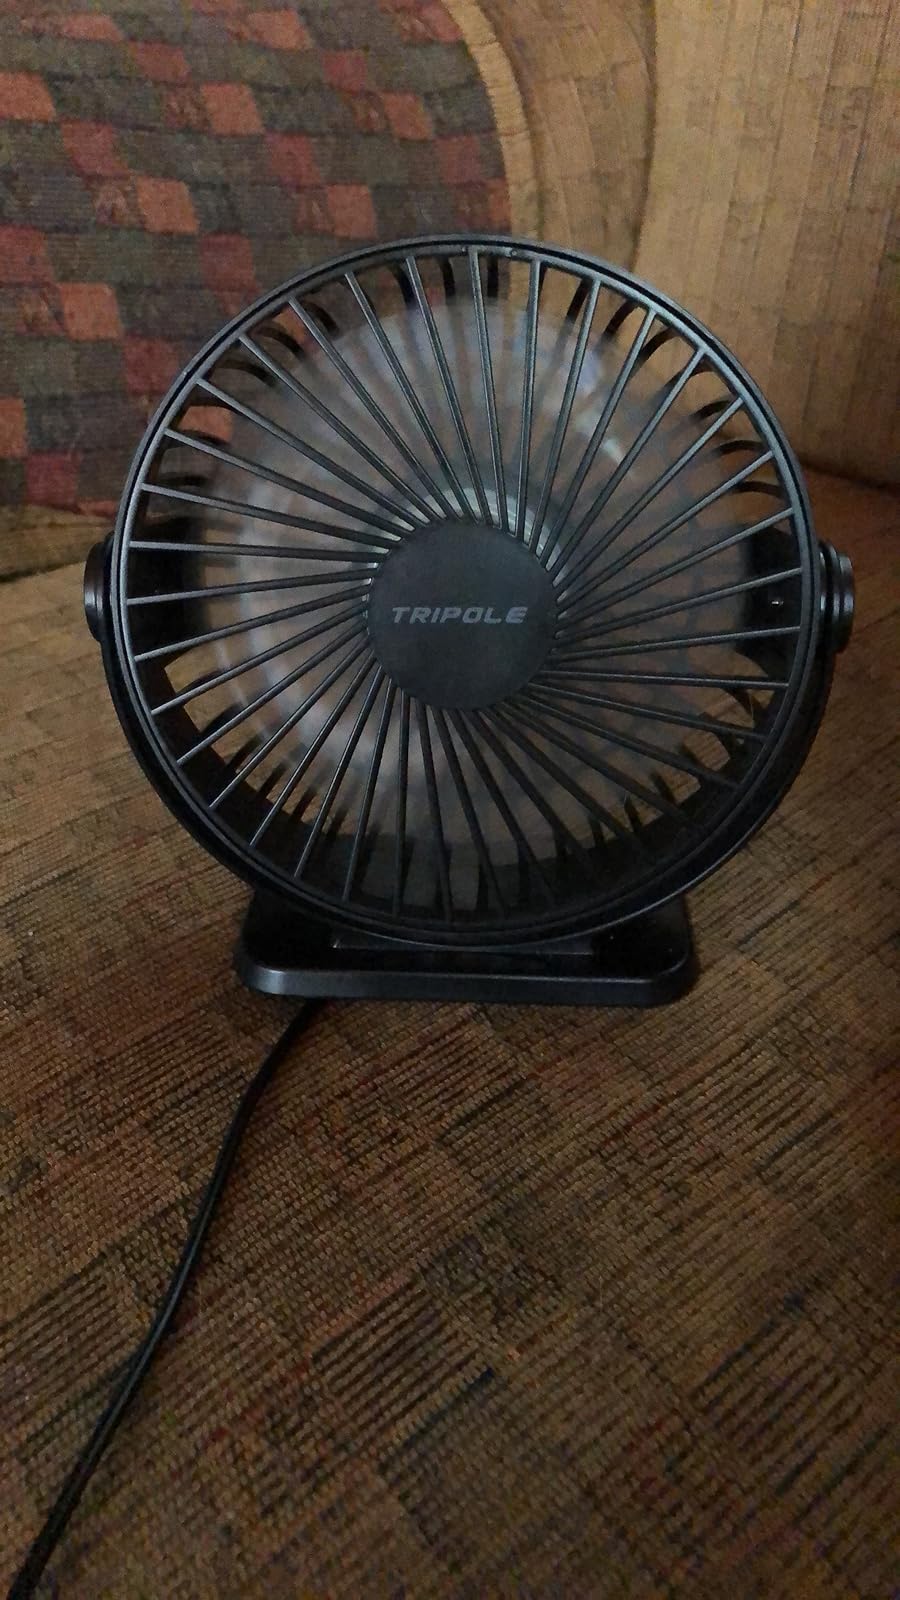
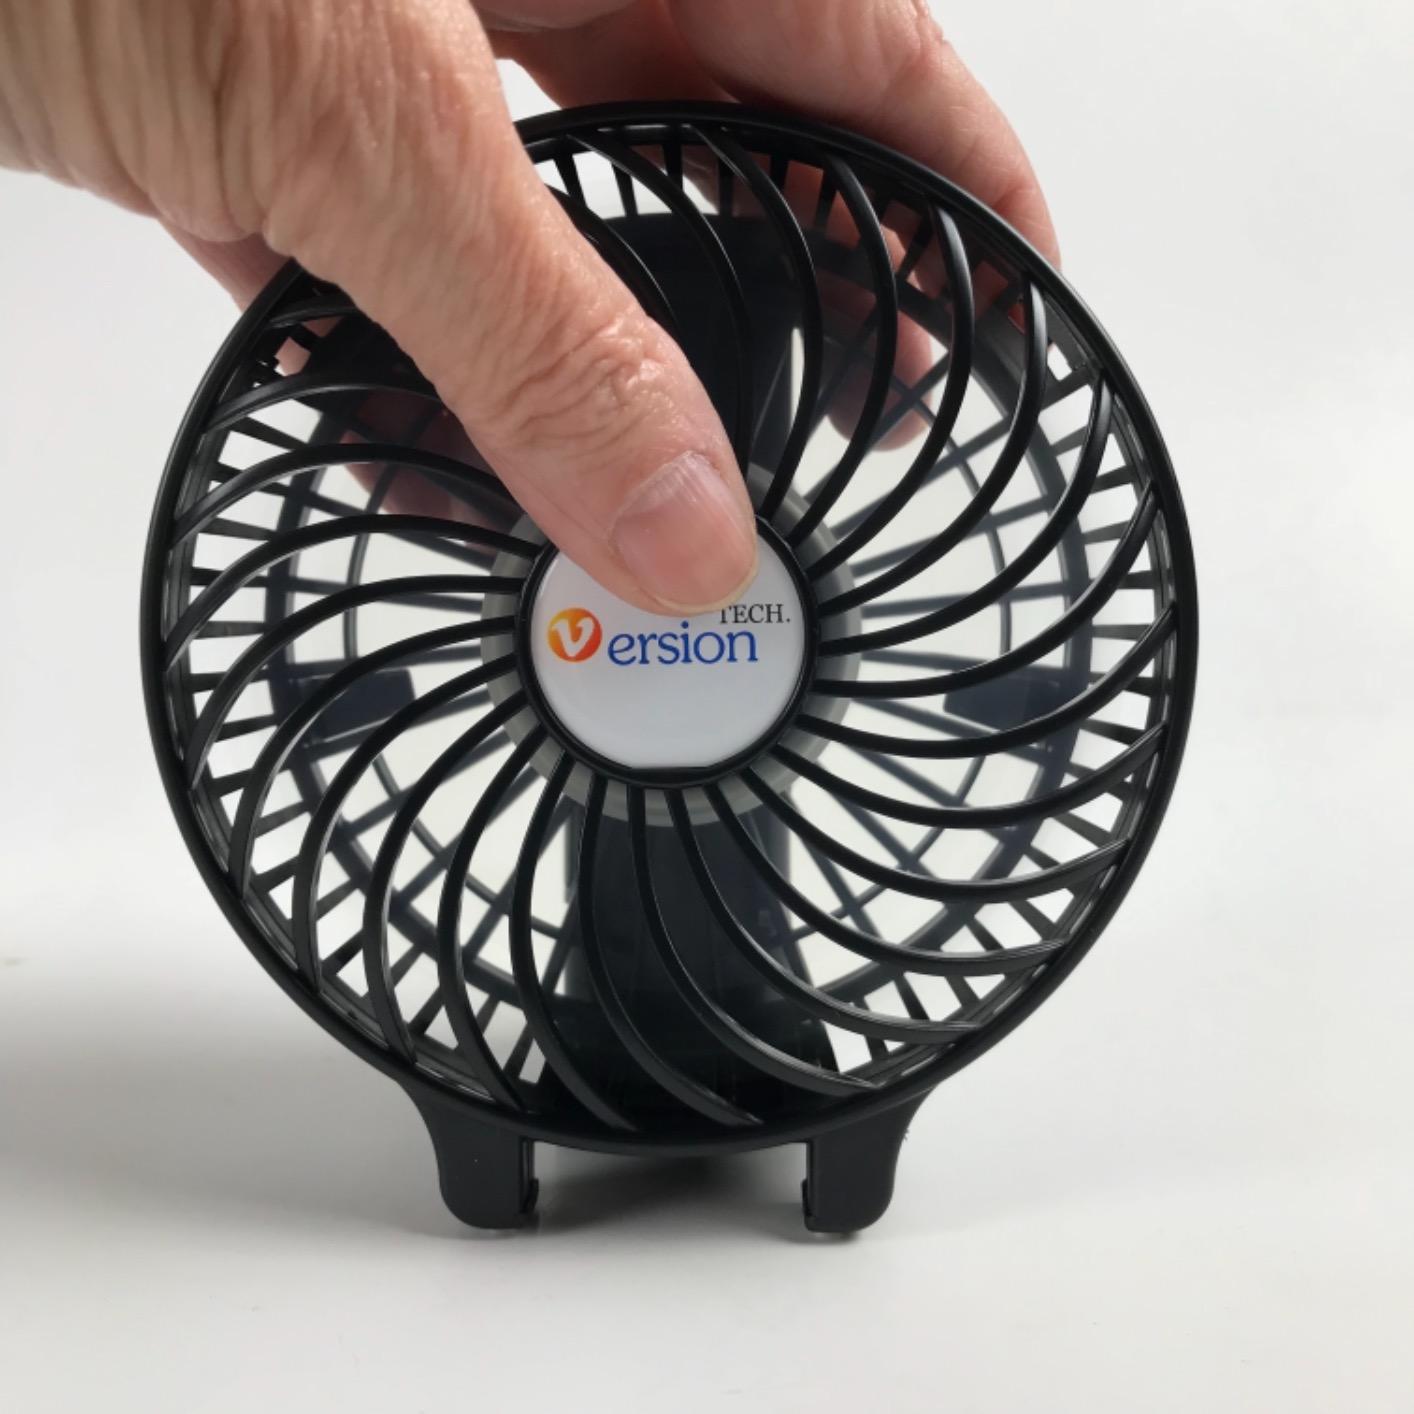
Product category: fan
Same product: no